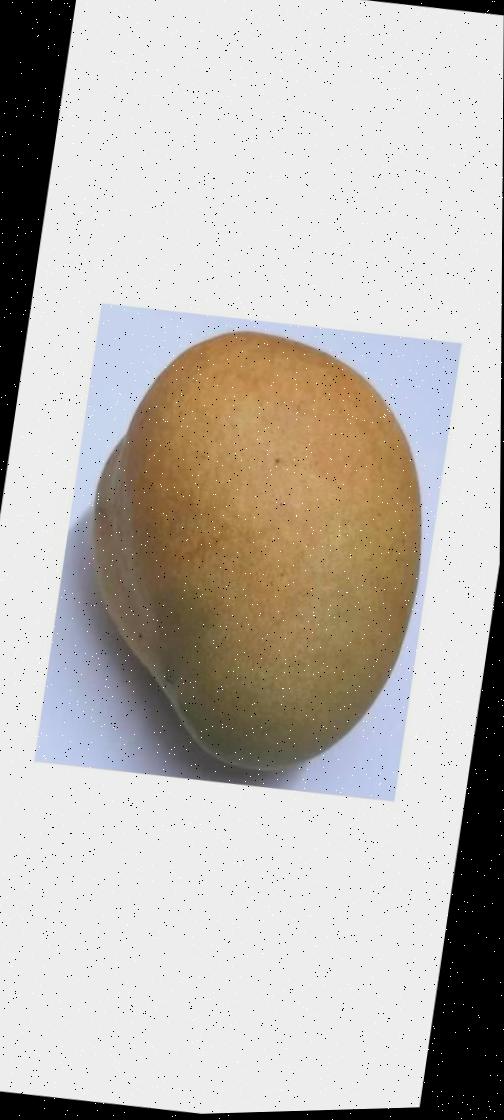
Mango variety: Bari-11